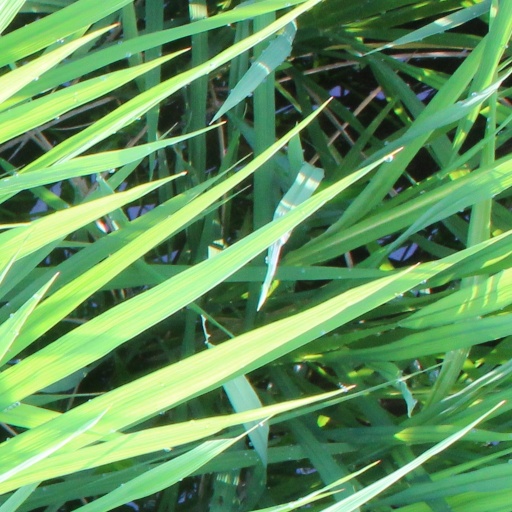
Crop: rice